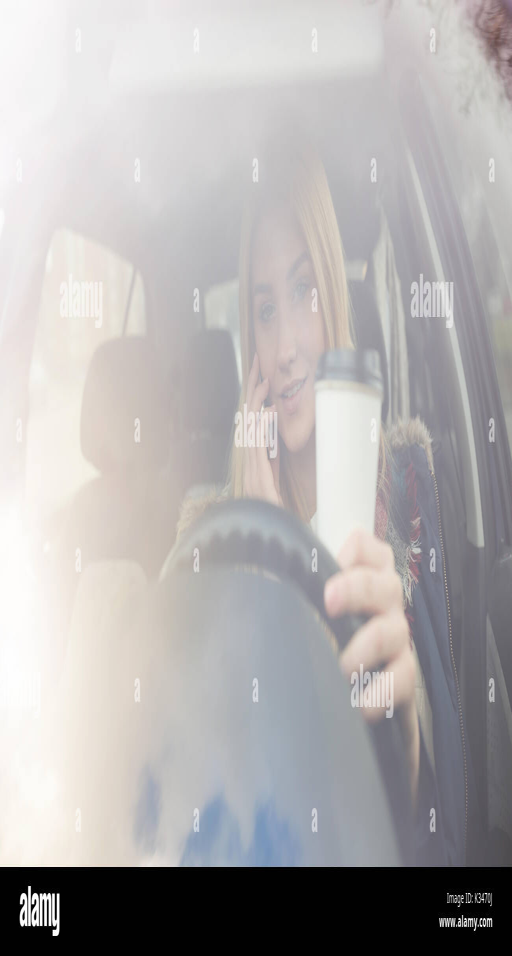
a photo of young , beautiful woman sitting in the car and talking on the phone